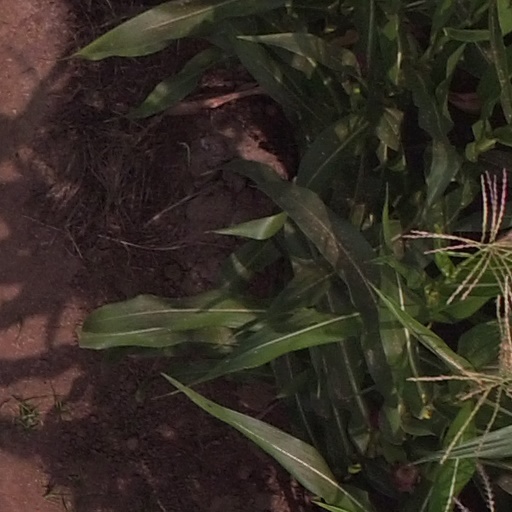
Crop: maize; corn